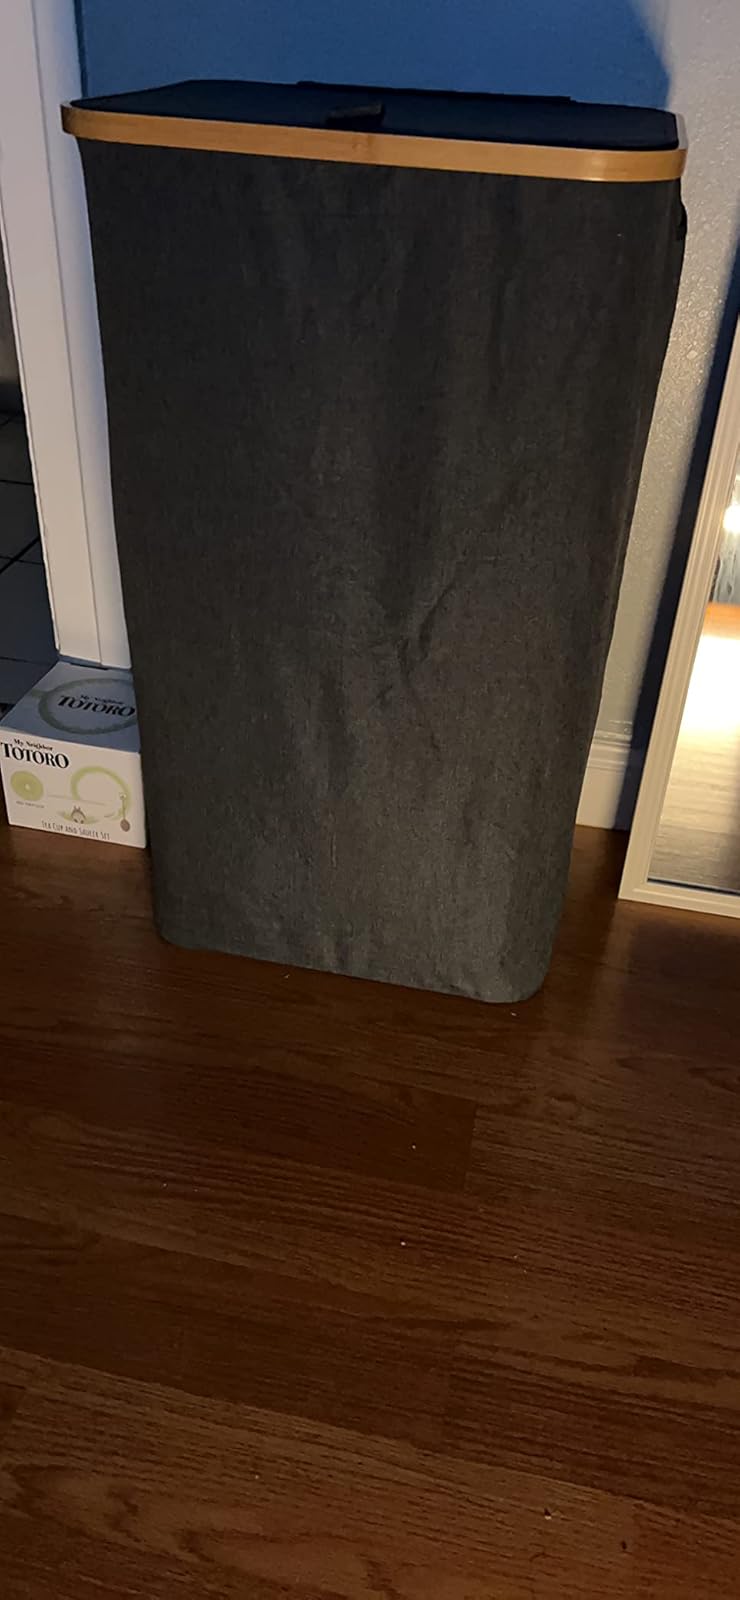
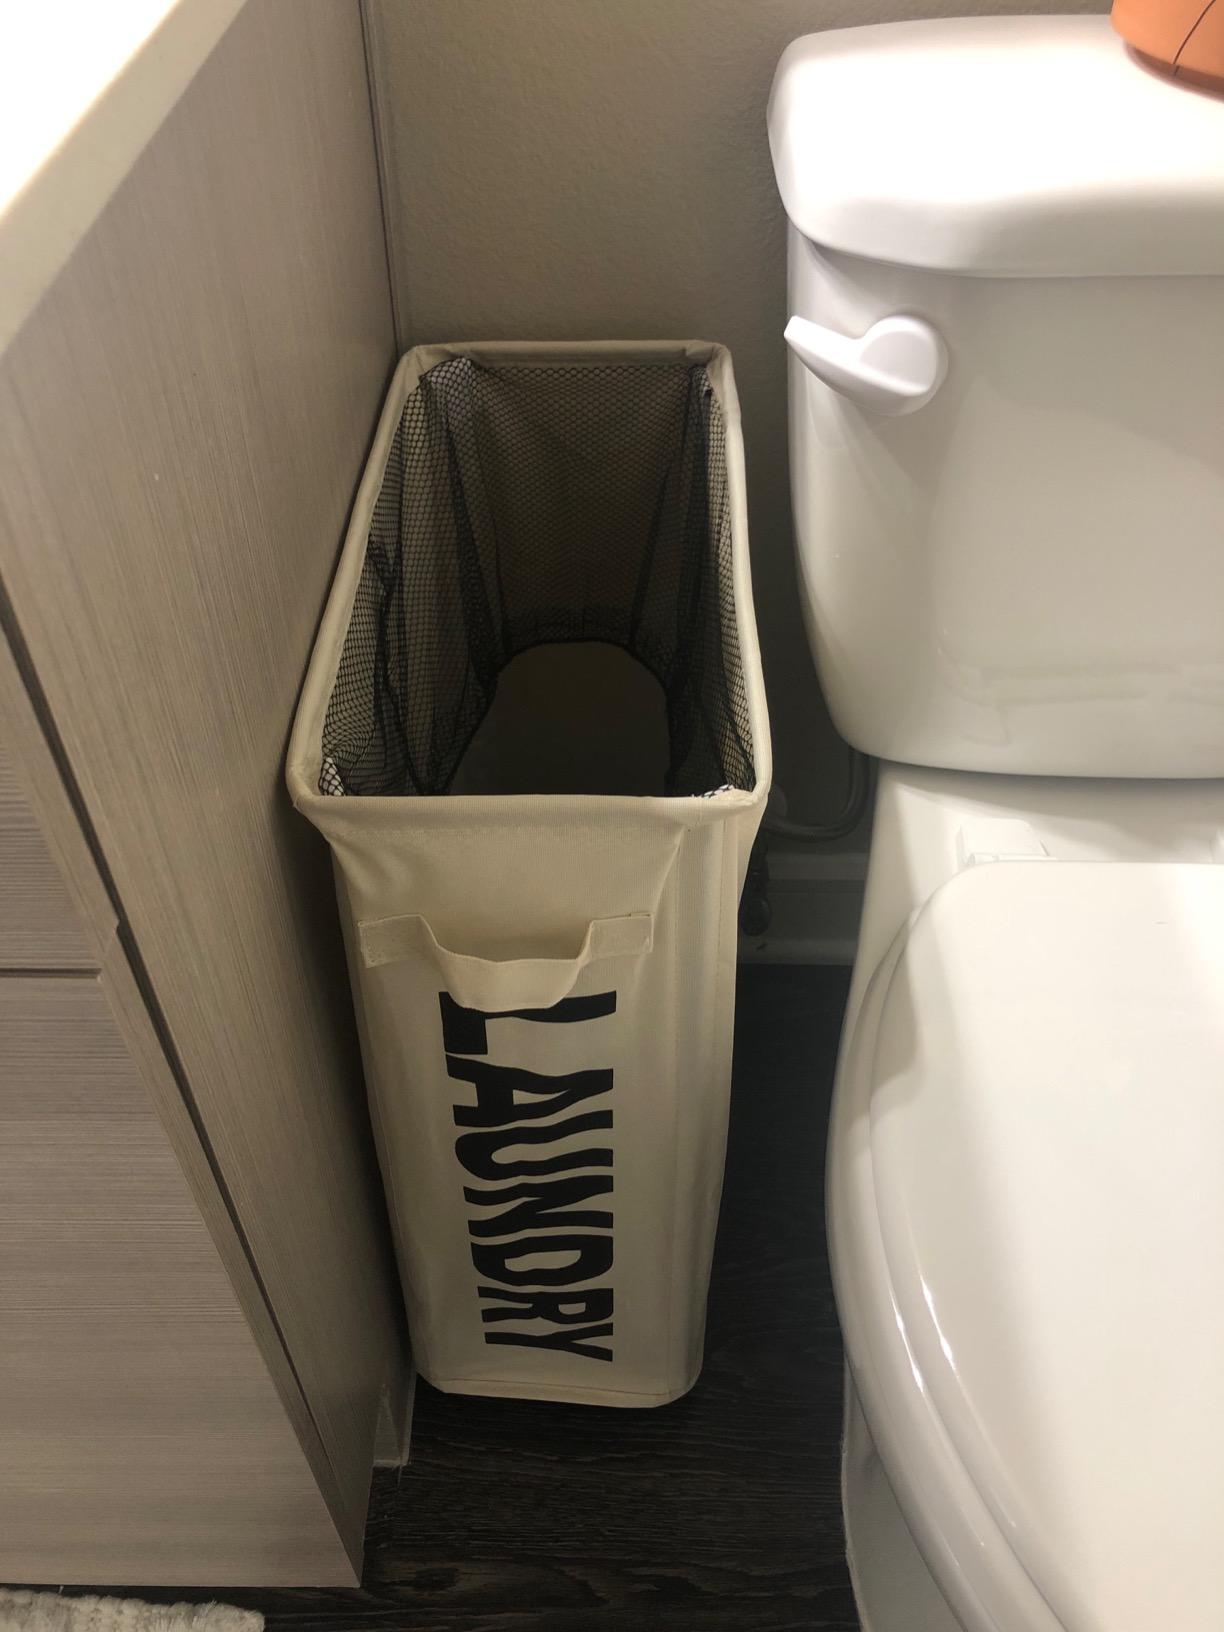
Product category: items_hamper
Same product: no